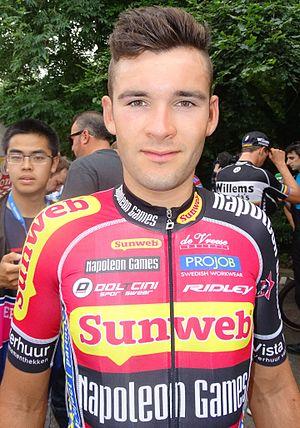
Reportage réalisé le samedi 4 juillet à l'occasion du départ et de l'arrivée du Circuit Het Nieuwsblad espoirs 2015 à Grotenberge (Zottegem), Belgique.
Gianni Vermeersch est un coureur de cyclo-cross belge né le 19 novembre 1992 à Roulers. Il est membre de l'équipe Alpecin-Fenix.